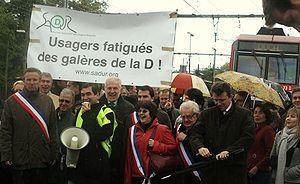
Manifestation d'usagers de la ligne D à Yerres
La ligne D du RER d'Île-de-France, plus souvent simplement nommée RER D, est une ligne du réseau express régional d'Île-de-France qui dessert une grande partie de la région Île-de-France selon un axe nord-sud. Elle relie Orry-la-Ville et Creil au nord à Melun, Corbeil-Essonnes et Malesherbes au sud, en passant par le cœur de Paris.